449th Air Expeditionary Group

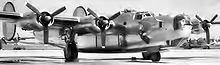
717th Bomb Squadron B-24J 42-51327 at Bruning AAF just after delivery from Douglas-Tulsa where it was manufactured.

The group was constituted as 449th Bombardment Group (Heavy) on 6 April 1943 and activated on 1 May at Davis–Monthan Field, Arizona. its original components were the 716th, 717th, 718th, and 719th Bombardment Squadrons.